Vahitahi Airport

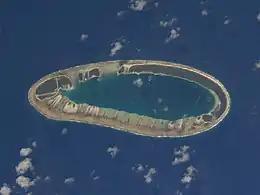
NASA satellite image of Vahitahi

Vahitahi Airport is an airport that serves the village of Mohitu, located on the Vahitahi atoll, in the Tuamotu group of atolls in French Polynesia, from Tahiti. The airport was inaugurated in 1978.